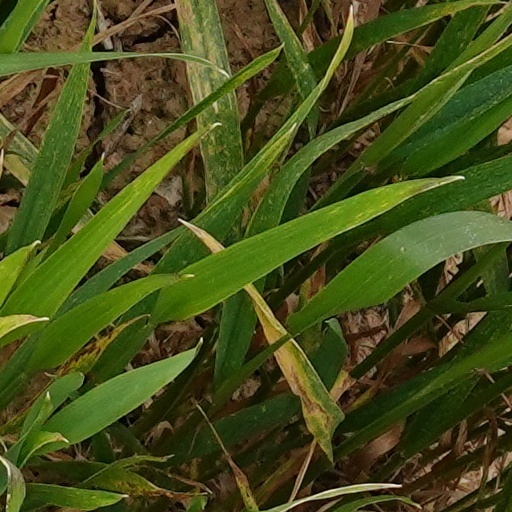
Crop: wheat